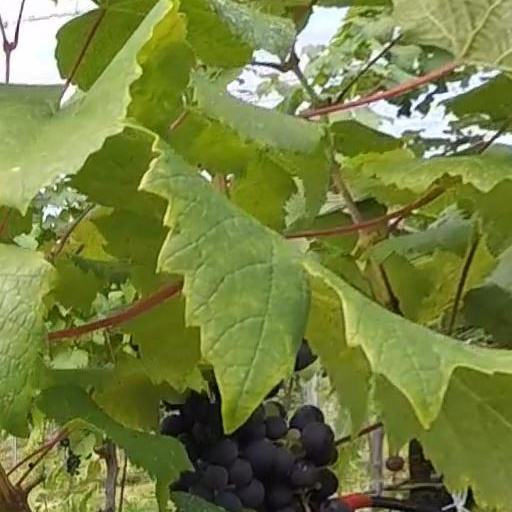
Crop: grape